Amhoist Tower

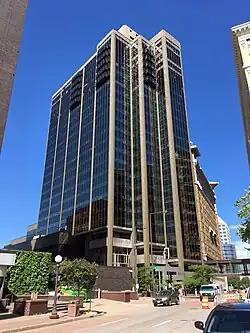

The Amhoist Tower is an office tower on the west side of downtown St. Paul, Minnesota, overlooking Rice Park. The tower was built in 1983-1984 and is adjacent to the St. Paul Hotel. The building was originally built for residential condominiums on the nineteenth through twenty-third floors, with office space on the levels below that. The office tower, now known as Landmark Towers, has the address of 345 Saint Peter Street. The condominiums are now known as Park Towers and have the address of 59 Fourth Street West. The tower was listed on the National Register of Historic Places in 2022 for its association with the American Hoist and Derrick Company.